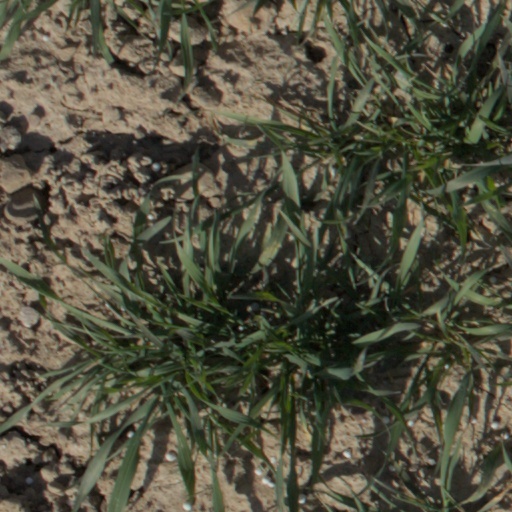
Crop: wheat